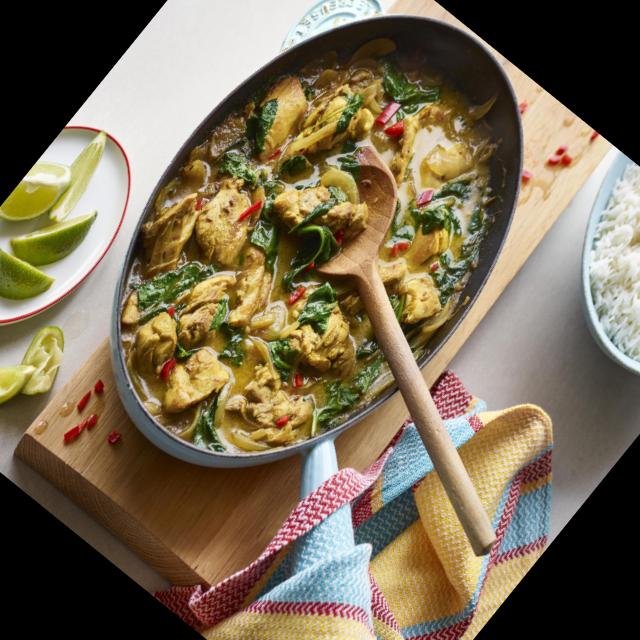
Dish: chicken_curry